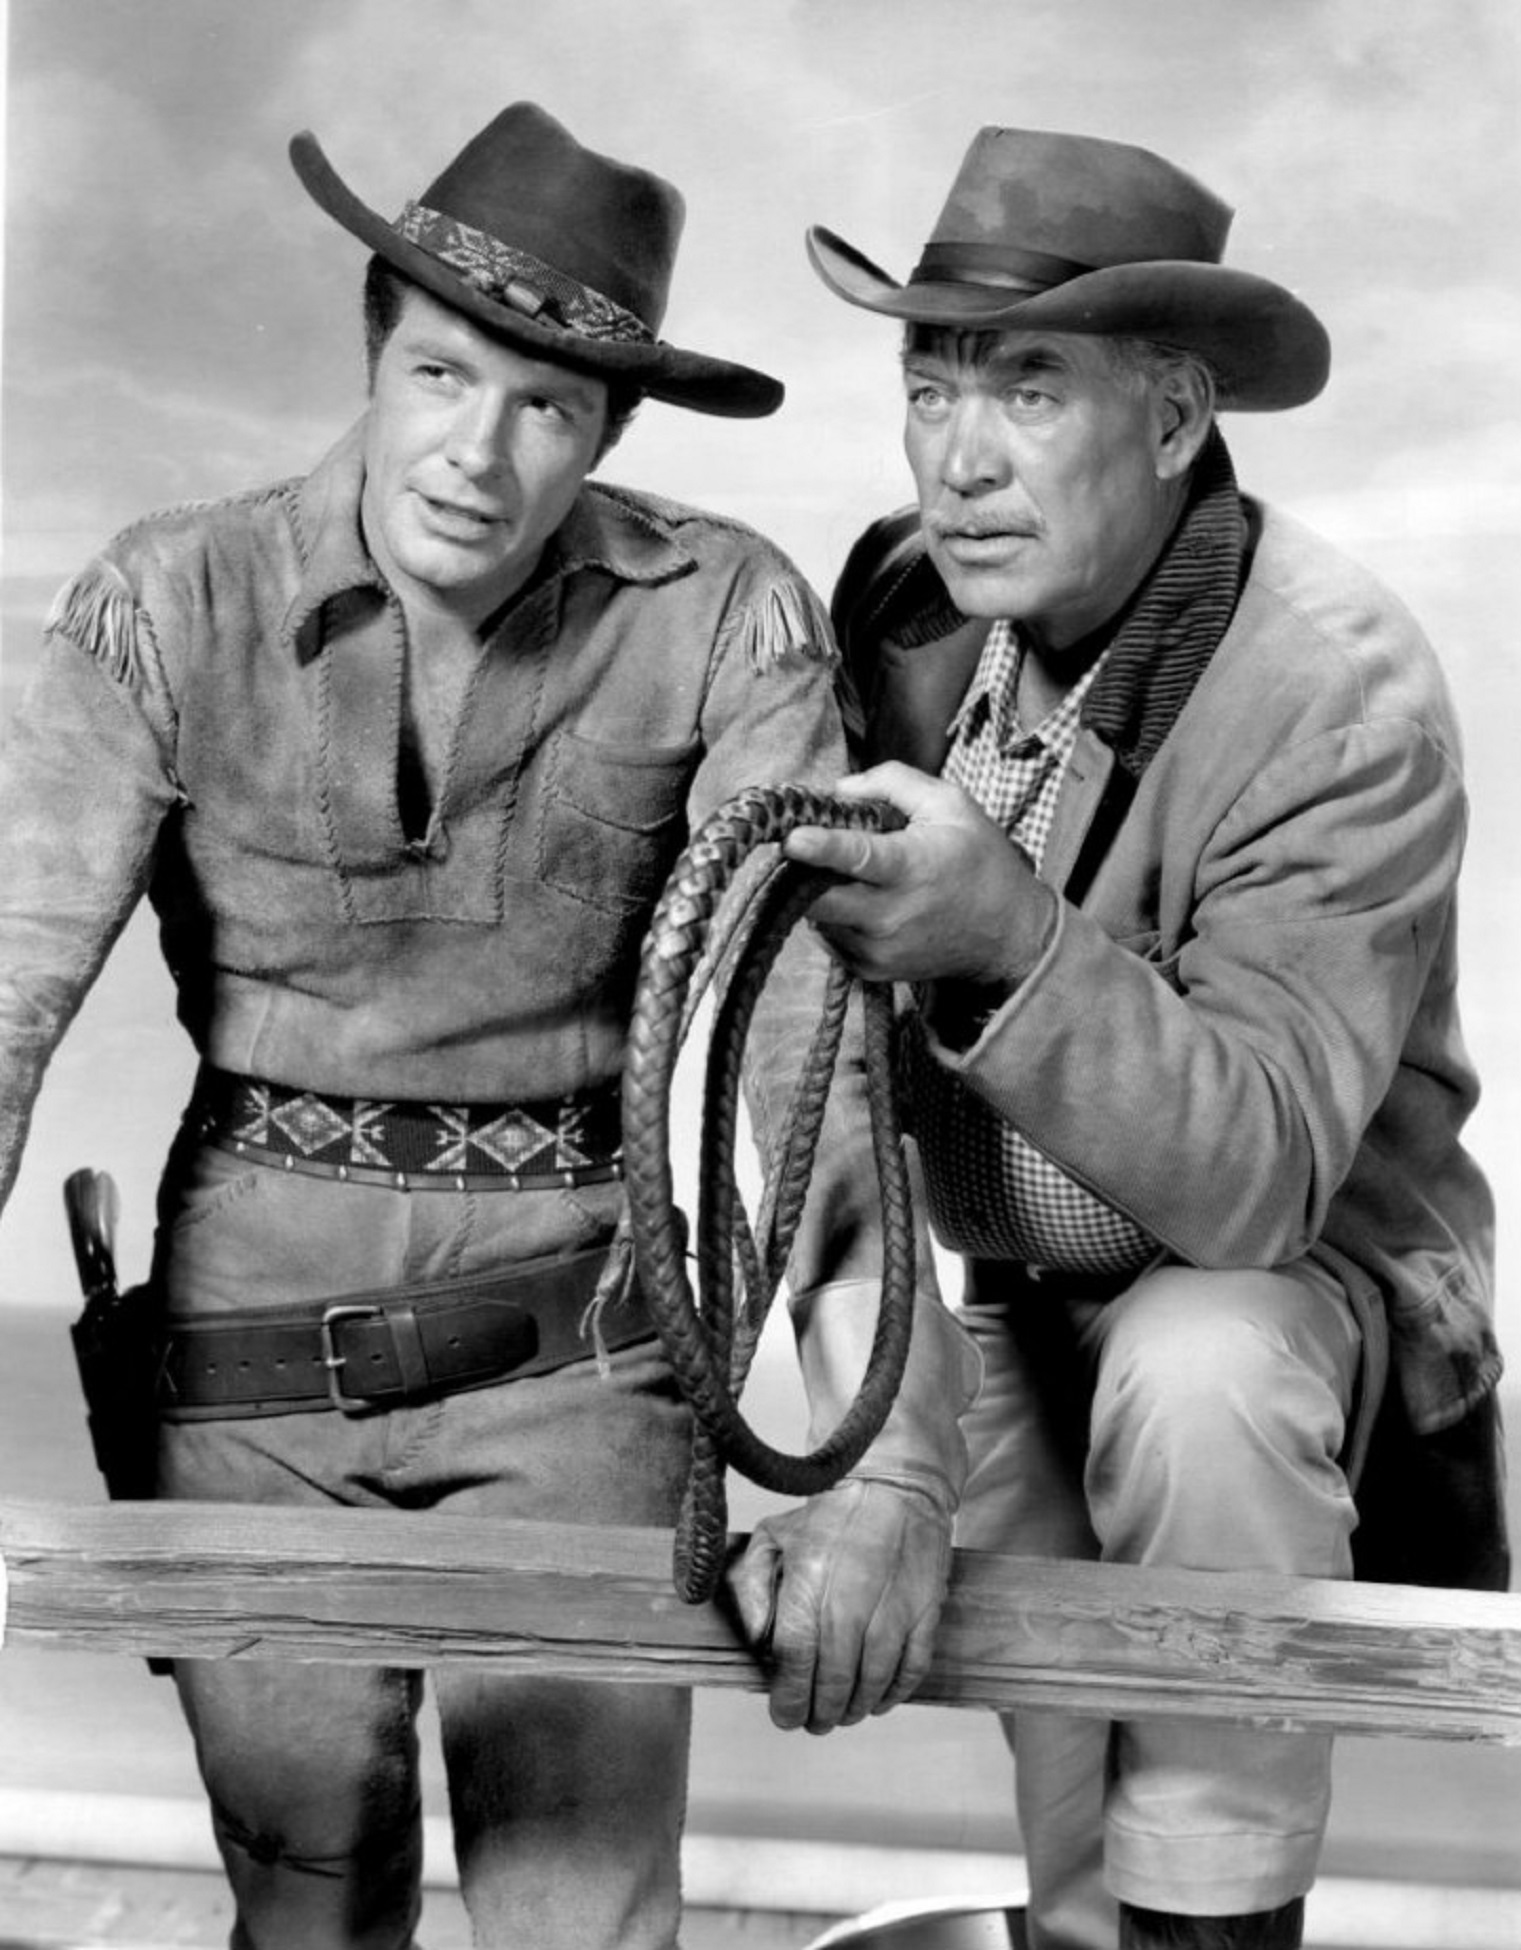
man, person, black and white, people, vintage, retro, hollywood, sitting, hat, television, tv, profession, monochrome, gentleman, cowboy, photograph, series, cinema, western, classic, films, movies, actors, monochrome photography, human positions, ward bond, wagon train, robert horton